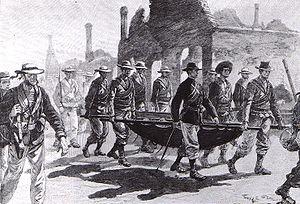
1900 est la dernière année du XIXᵉ siècle. C’est une année commune commençant un lundi dans le calendrier grégorien et une année bissextile commençant un samedi dans le calendrier julien alors en usage en Russie. En conséquence, le calendrier julien a 12 jours de retard sur le calendrier grégorien jusqu'au mercredi 28 février et 13 jours de retard depuis le jeudi 1ᵉʳ mars.